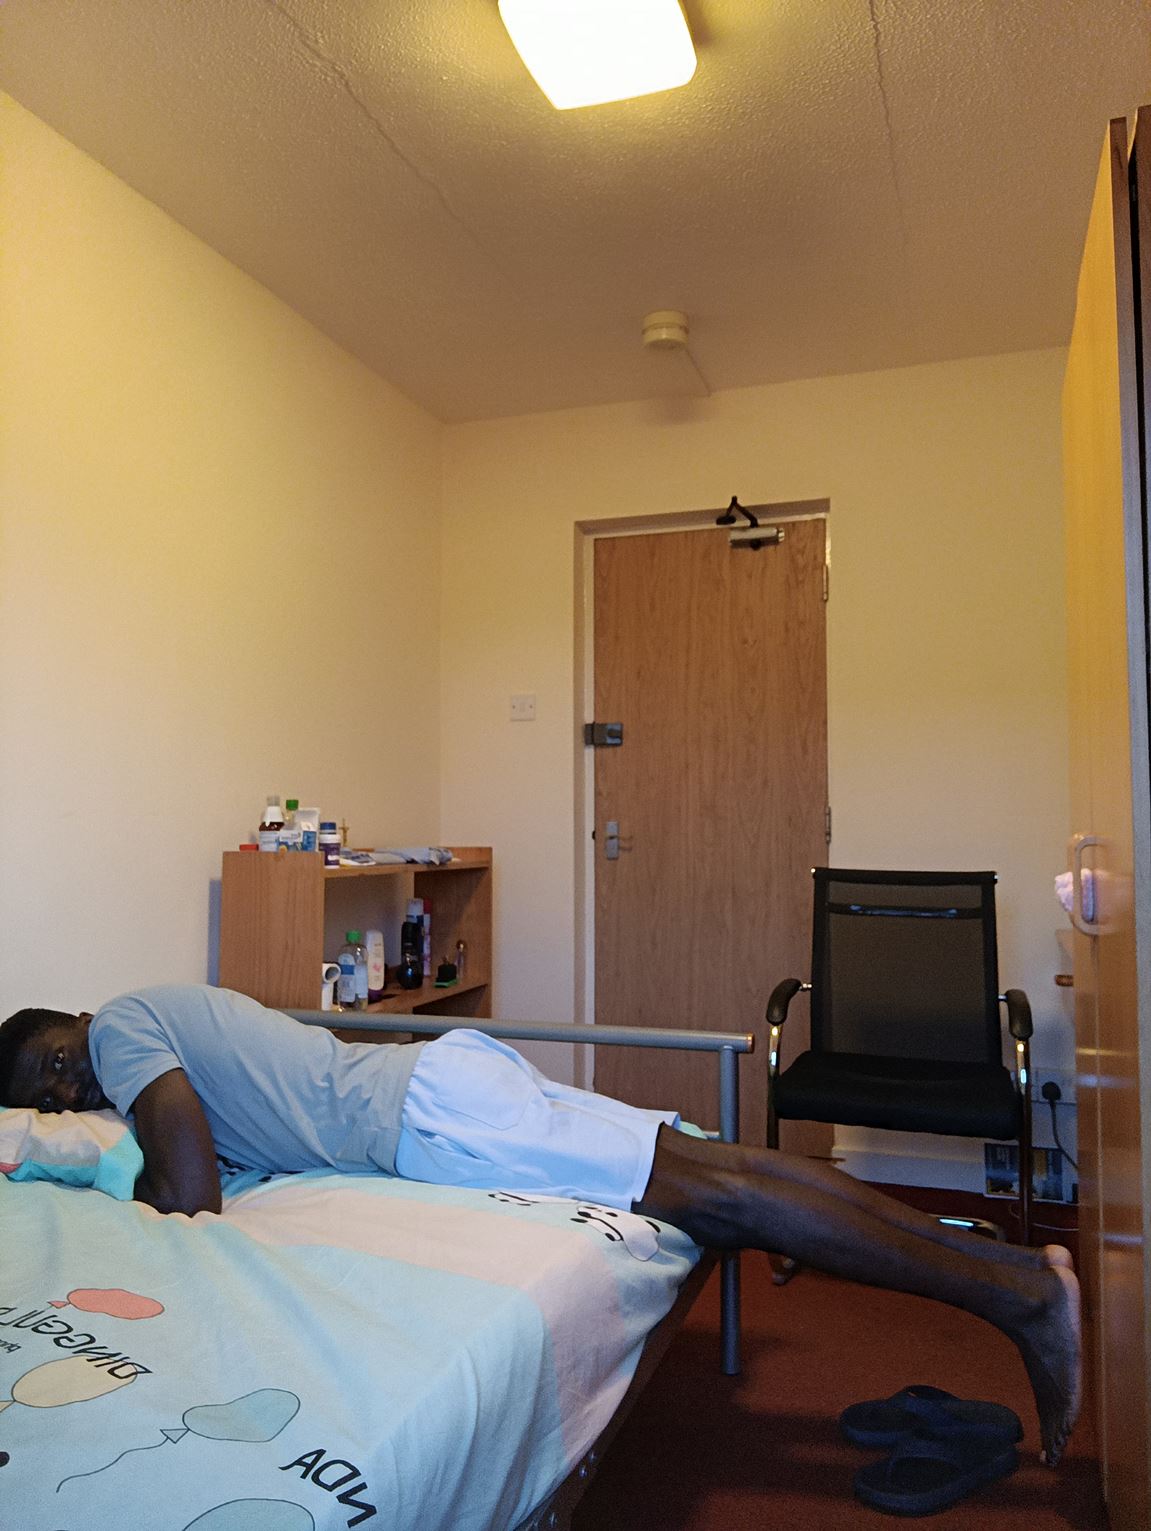
Posture: lie